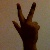
The image shows a hand gesture representing the number 3 in Indian Sign Language.